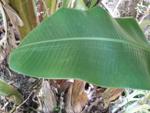
Label: healthy